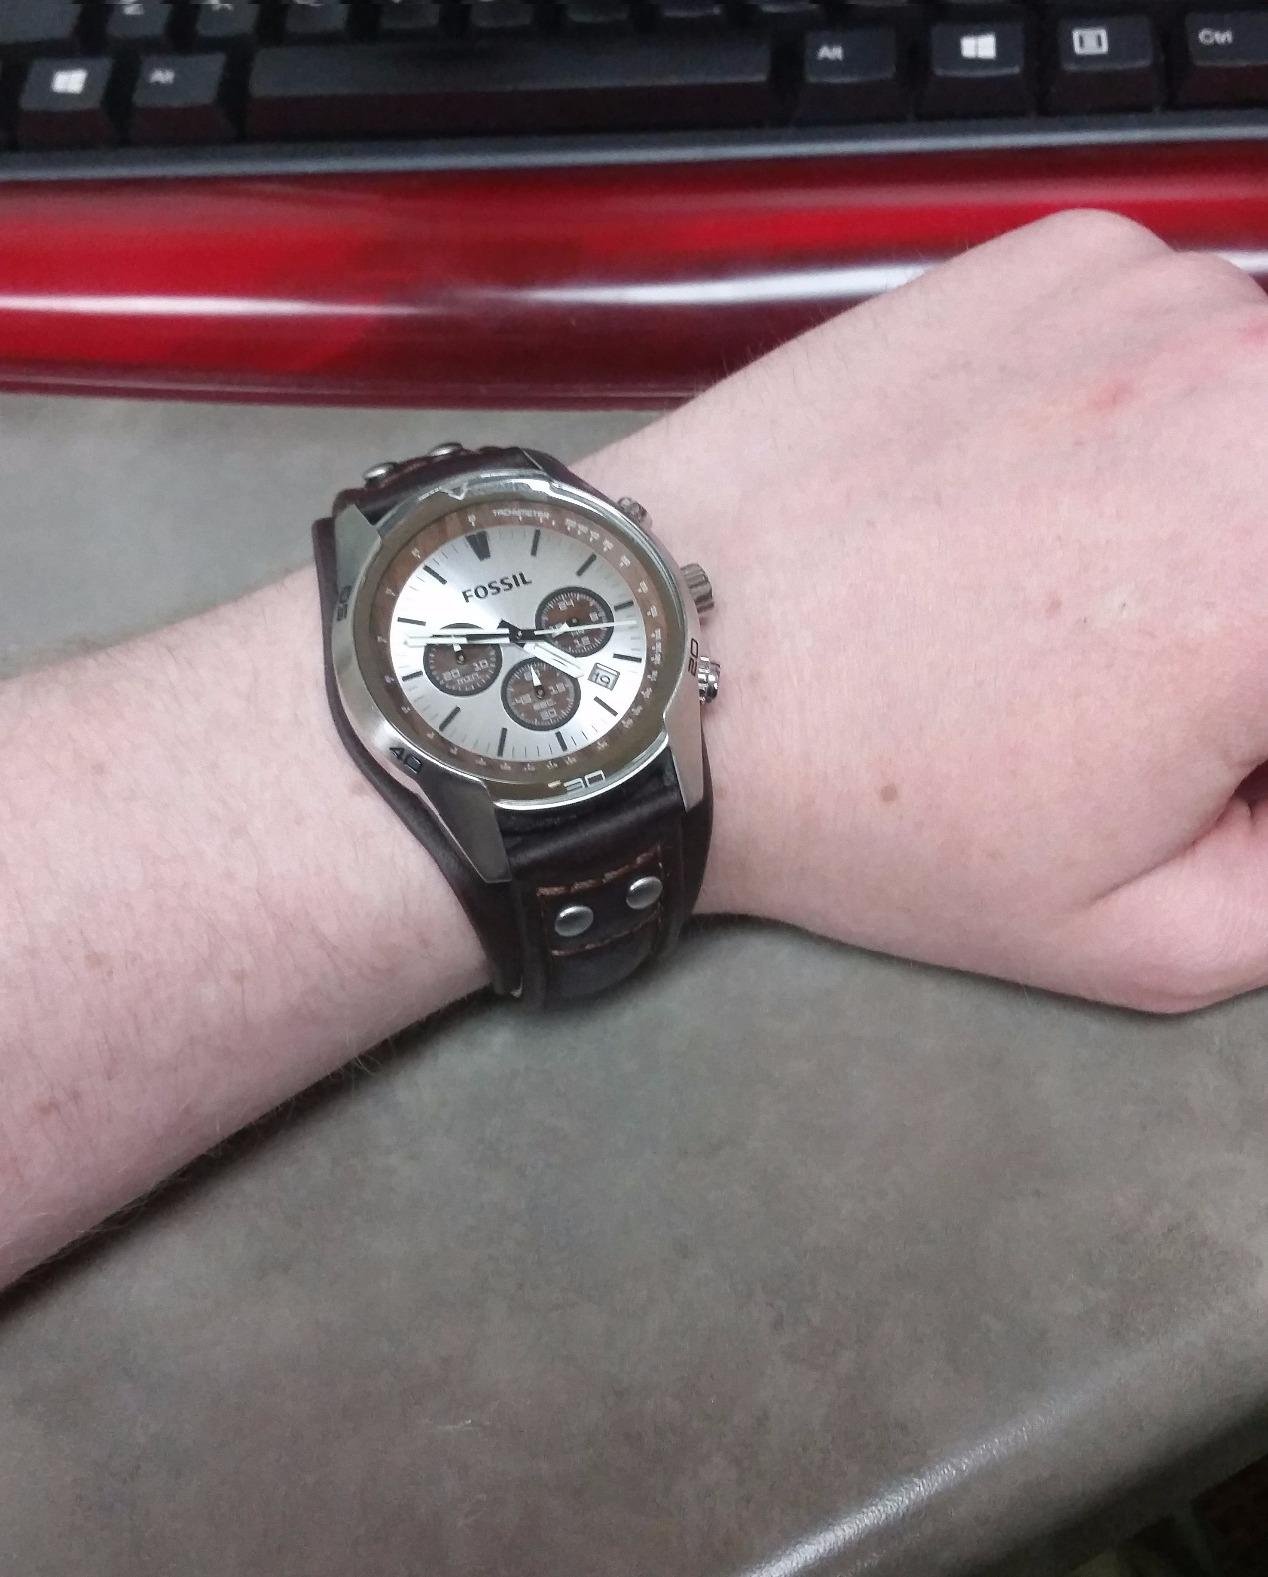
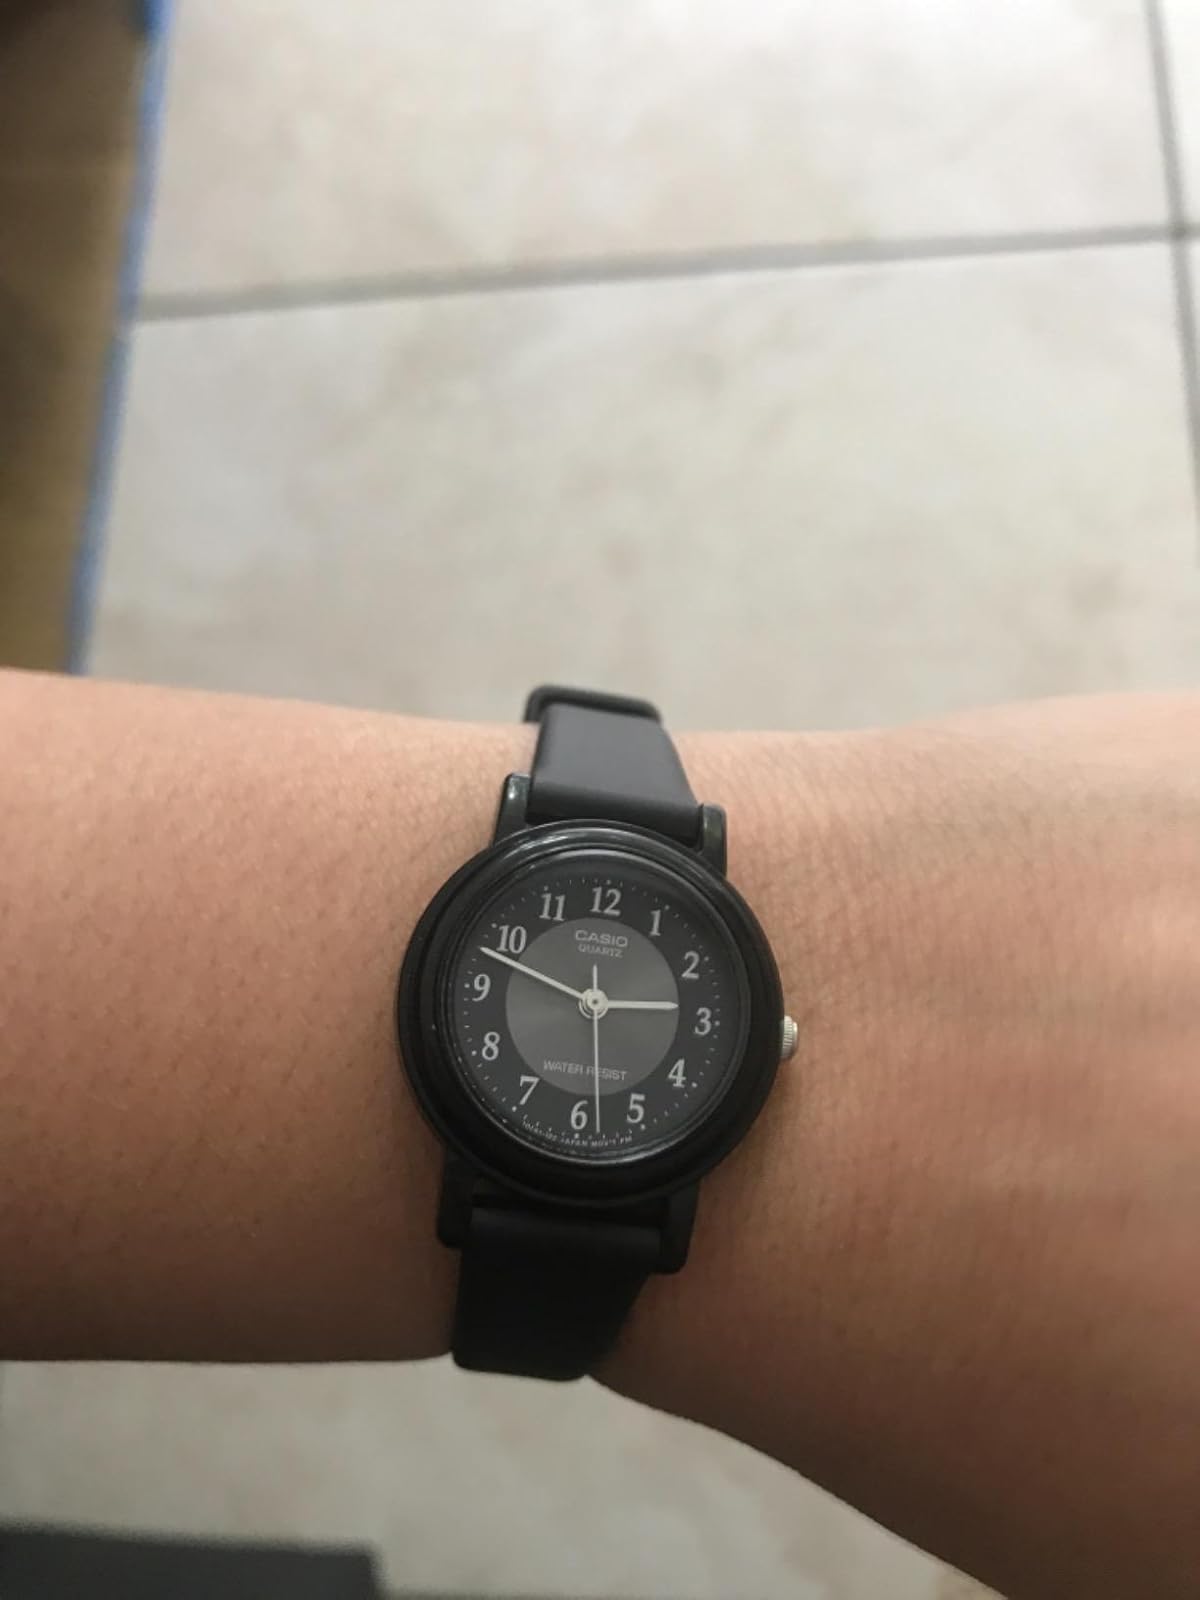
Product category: accessories_watch
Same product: no